Paon de Roet

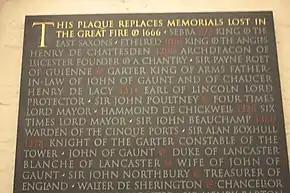
Roet's name listed amongst early graves lost noted on the memorial in St Paul's Cathedral

Paon de Roet's tomb was in Old St Paul's Cathedral, near Sir John Beauchamp's tomb (commonly called "Duke Humphrey's"). In 1631 the antiquary John Weever reported that "upon a faire marble stone, inlaid all over with brasse, (of all which, nothing but the heads of a few brazen nailes are at this day visible) and engraven with the representation and cote-Armes of the party defunct. Thus much of a mangled funerall Inscription was of late time perspicuous to be read".